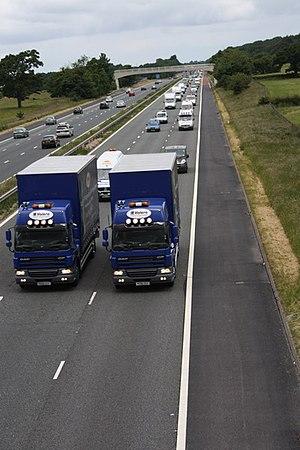
Les manifestations contre le prix de l'essence au Royaume-Uni ont été une série de manifestations de protestation en raison de la hausse de l'essence et du diesel.